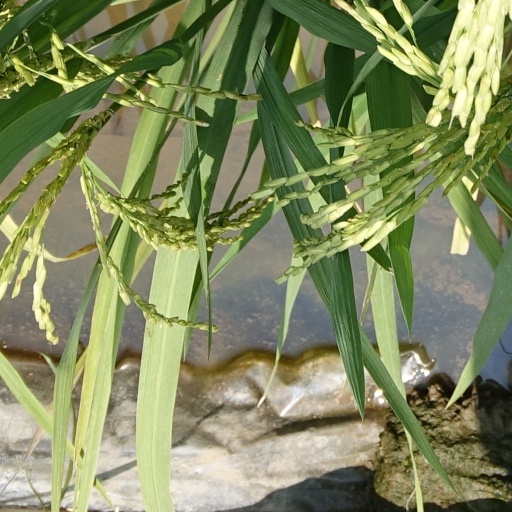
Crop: rice